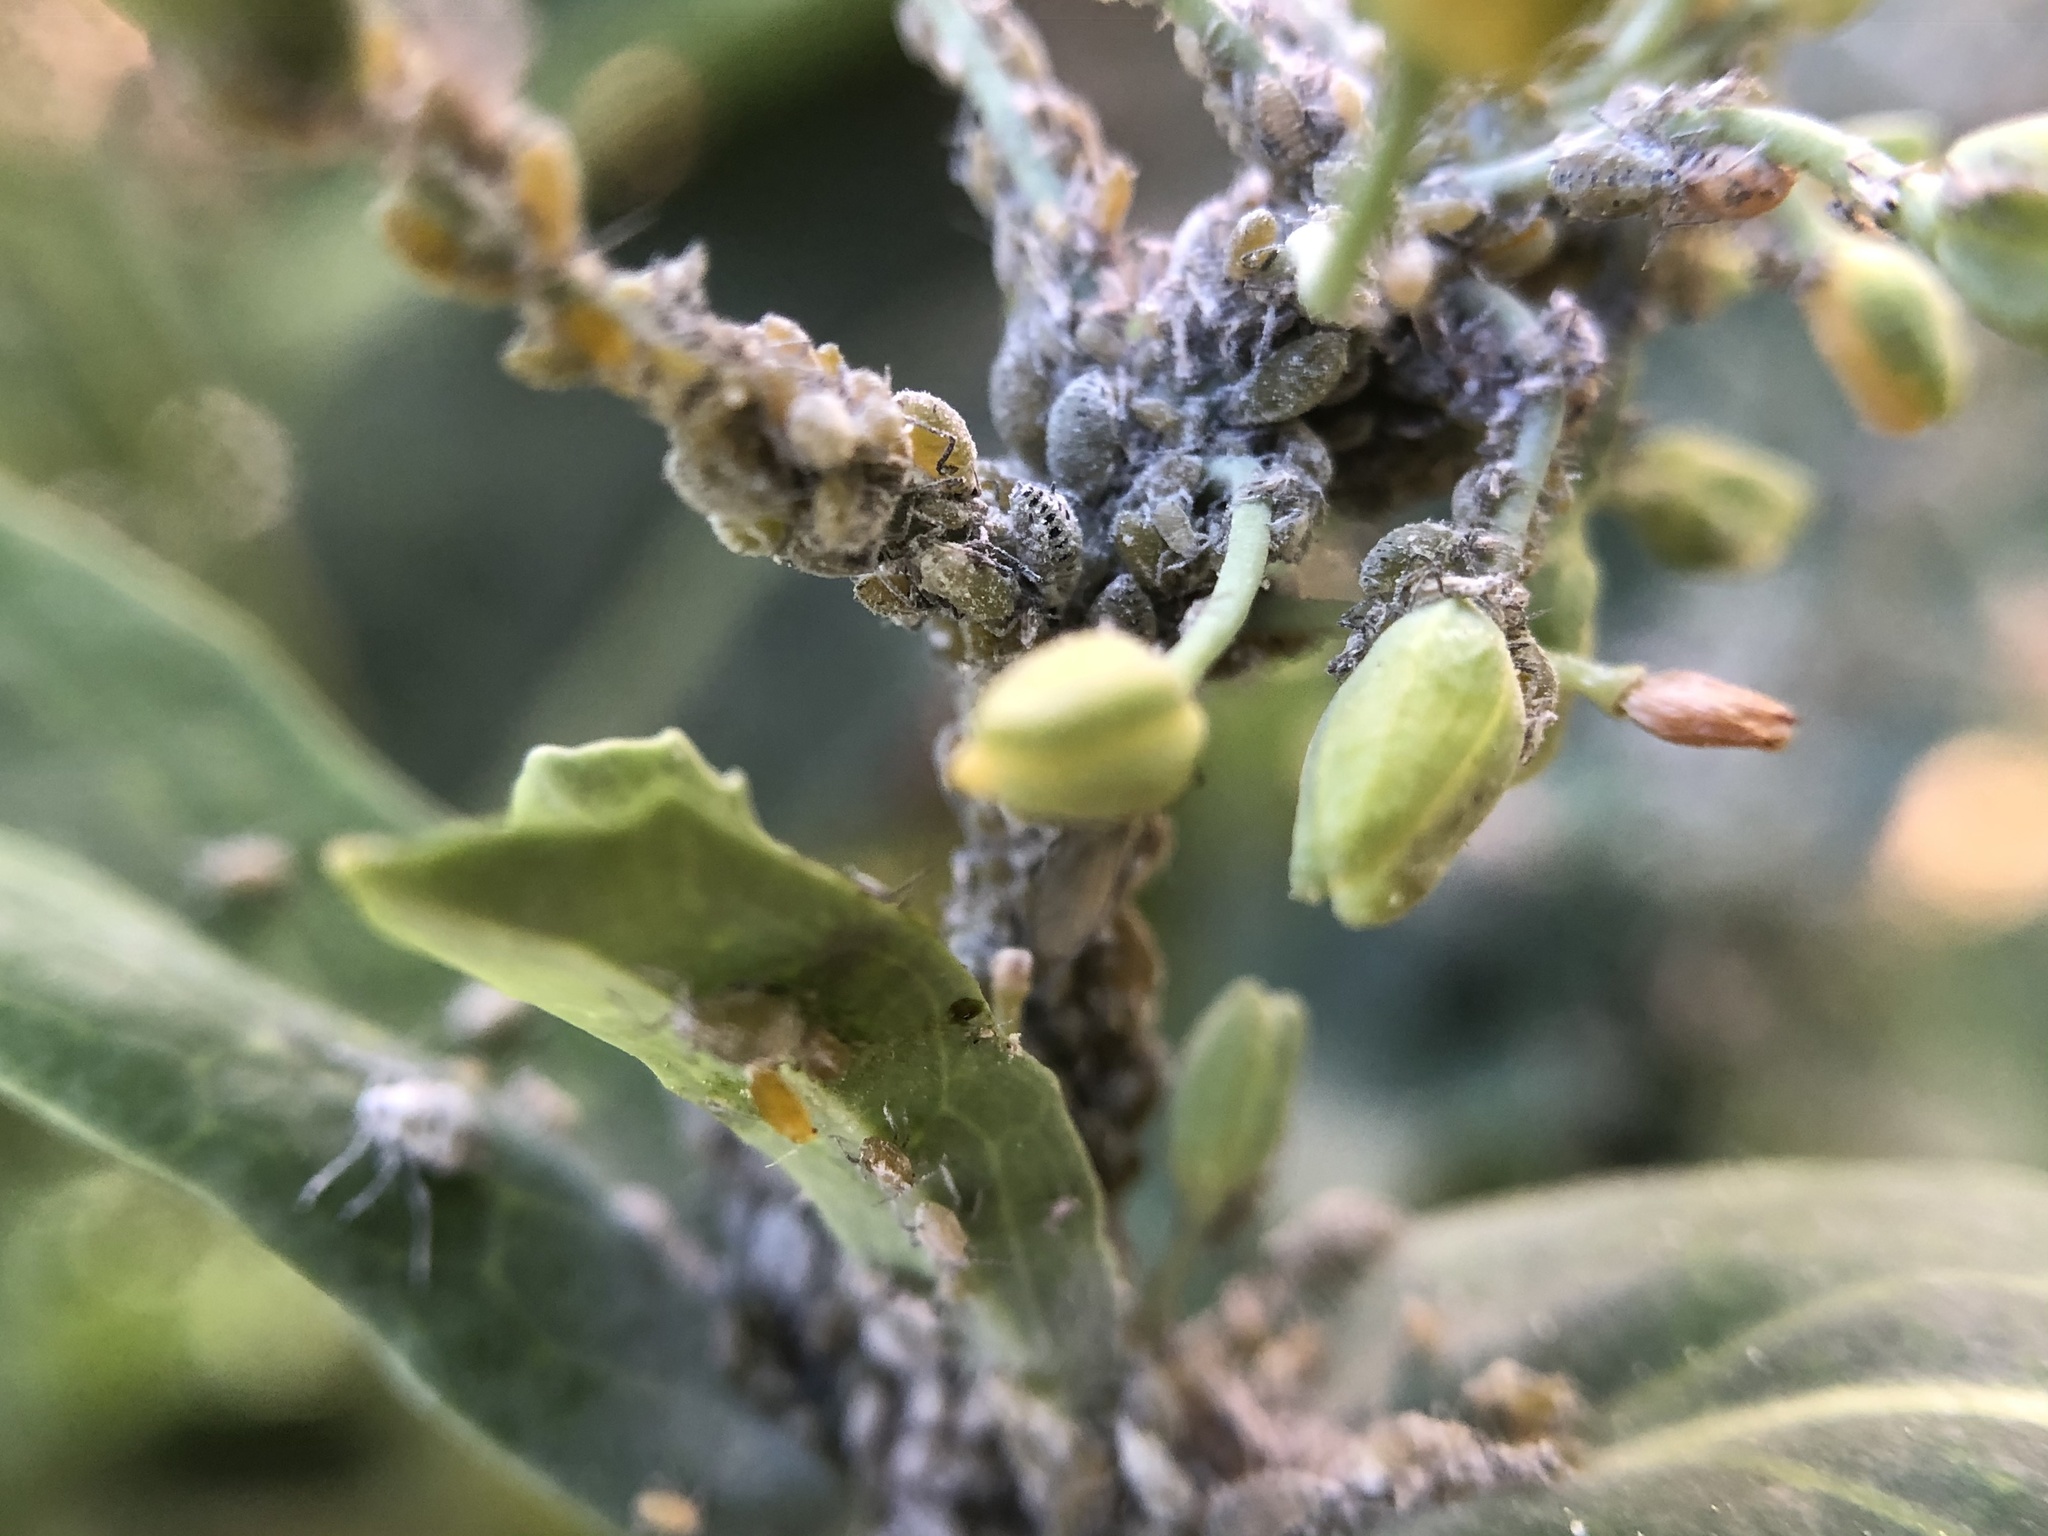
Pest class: cabbage_aphid